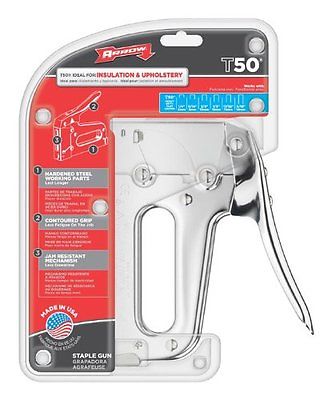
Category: stapler